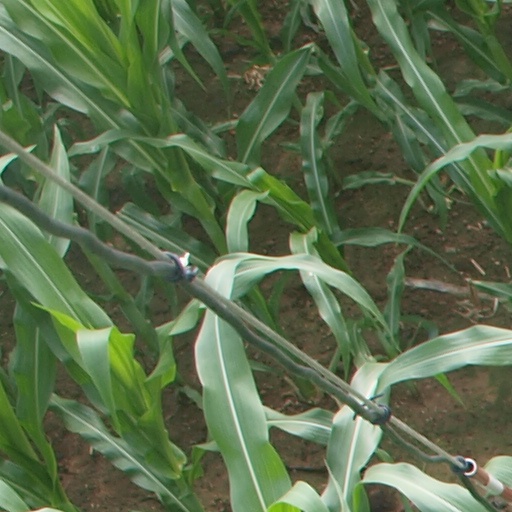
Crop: maize; corn